Obizzi

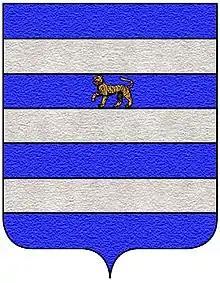
Coat of arms of the Obizzi family

The House of Obizzi, which claimed descent from the Frankish Counts of Burgundy, was a prominent Italian noble family of Padua, who amassed great political power and wealth as feudatories of the Este, and is noted as early as the eleventh century. The Marquesses "degli Obizzi del Catajo", ending with the death in 1805 of marquess Tommaso degli Obizzi, were the heads of the great Guelf family.